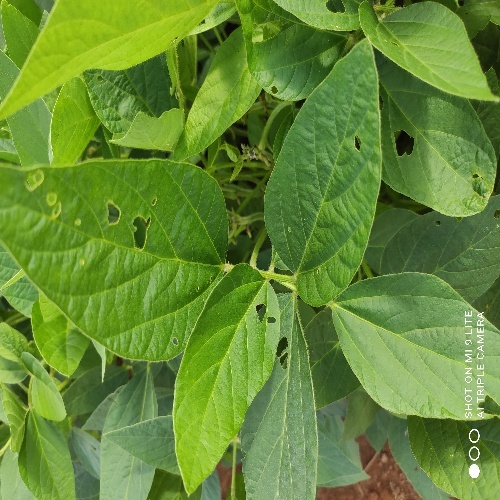
Label: Caterpillar